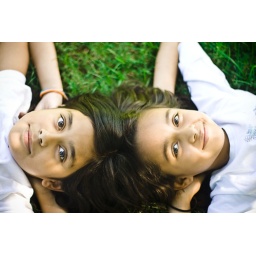
girls in the grass